Norway Airlines

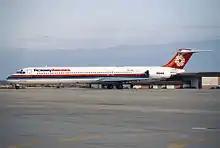
Norway Airlines introduced the McDonnell Douglas MD-83 in 1992

In September 1991, the government changed the policy for the military's procurement of air transport from 1 April 1992. This involved that the transport of 200,000 people annually would be transferred to scheduled services, resulting in Norway Airlines losing the opportunity to extend its engagement with the military. The route from Oslo to London was introduced on 3 October, at first with four weekly services, increasing to nine from 23 October. The three partner airlines launched their alliance as the TransNordic Group and would use a bowler hat as their common symbol. However, the routes arrived so late in the evening that the last flights from Fornebu to Trondheim, Bergen, Stavanger and Tromsø had all departed. After five months the airline had achieved a 55-percent cabin factor on the London route. The ministry rejected in December 1991 the airline's application for flying to Stockholm and Copenhagen. By December the British airline Dan-Air had also established itself on the Oslo–London route. To meet the price competition, SAS launched discounted business class tickets. In the course of twelve months from late 1991 to late 1992, the capacity between Oslo and London doubled, as also Norsk Air introduced a service from Sandefjord Airport, Torp.